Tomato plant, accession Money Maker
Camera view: tilt-top (135 deg); turntable rotation: 150 degrees
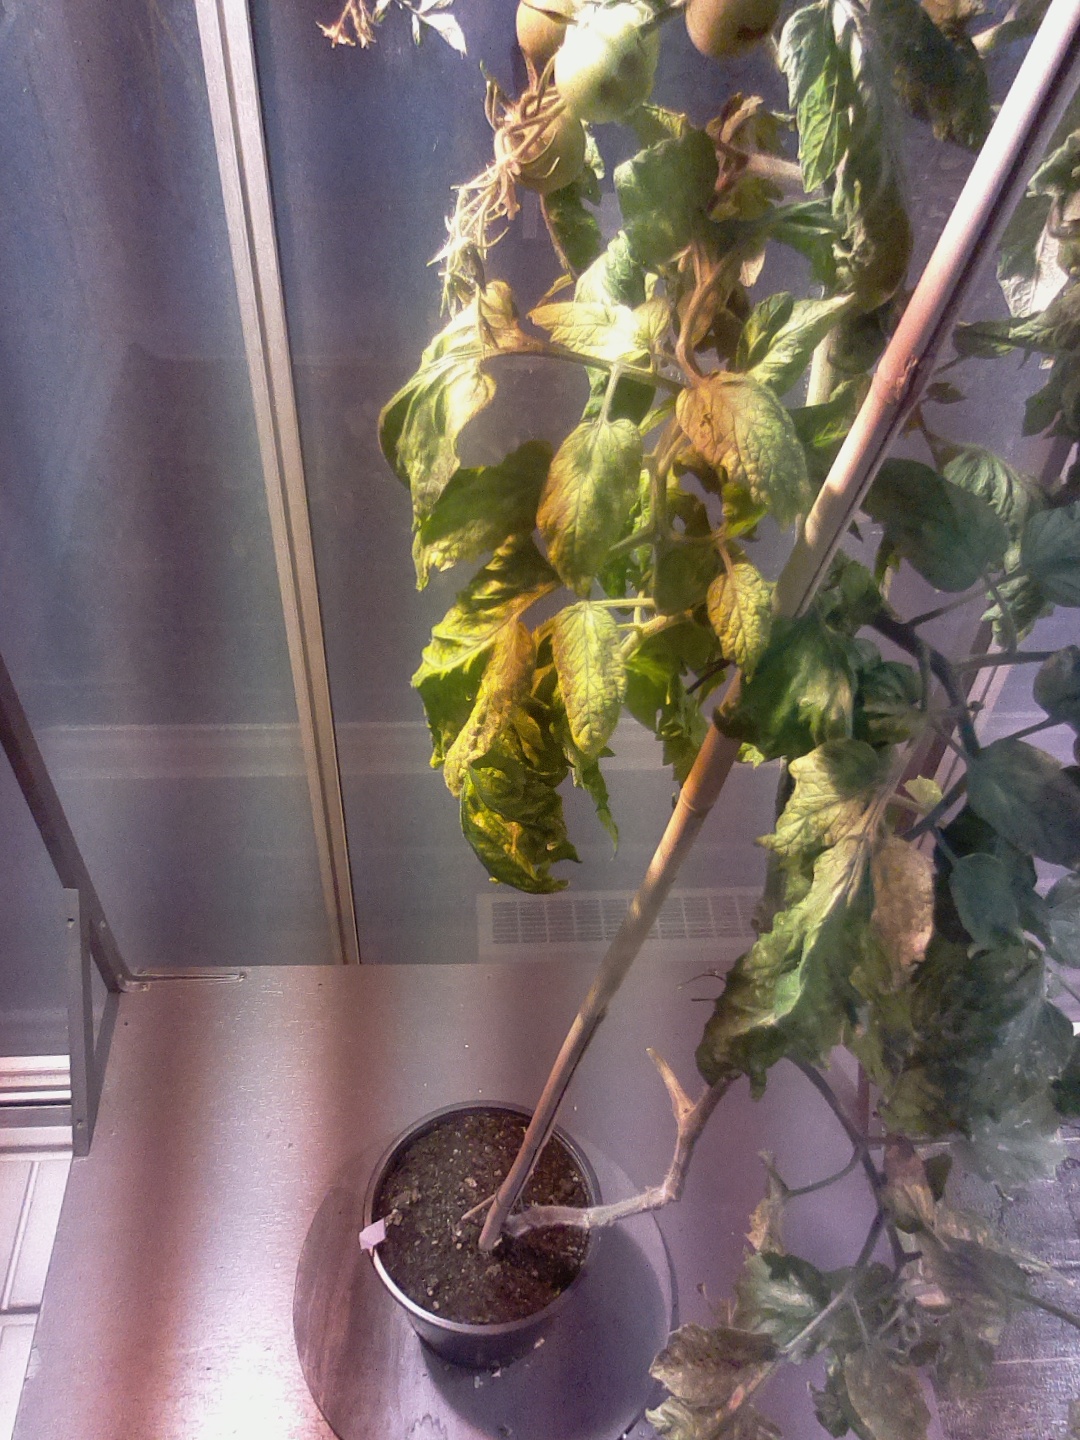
BBCH growth stage 74: 40%-50% of final fruit size